El Jobean Hotel

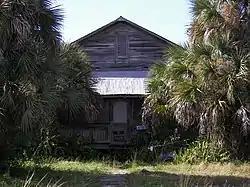

The El Jobean Hotel (also known as the Grand Hotel-El Jobean Fishing Lodge) was a historic hotel in El Jobean, Florida, United States. It was located at 4381 Garden Road, across the street from the El Jobean Post Office and General Store and was add to the U.S. National Register of Historic Places on September 29, 1999. It was demolished in 2022